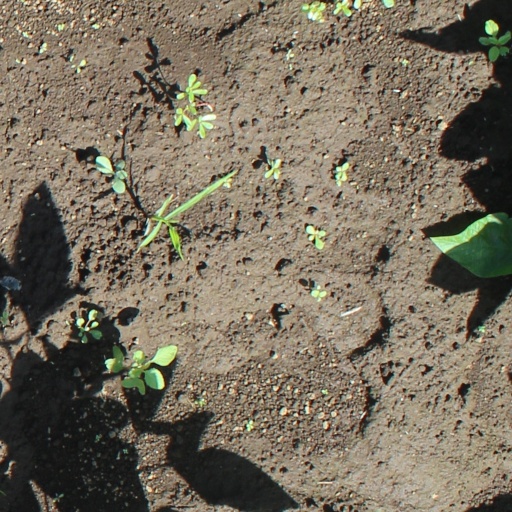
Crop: soybean